Xinbeitou metro station

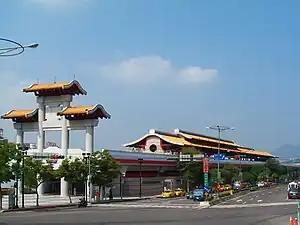
Xinbeitou station exterior

The Taipei Metro Xinbeitou station (formerly transliterated as Hsin Peitou Station from 1997 until 2003) is the terminal station on the Xinbeitou branch line located in Beitou District, Taipei, Taiwan. The location of the station used to be the terminal station for the now-defunct TRA Hsin Peitou Line.